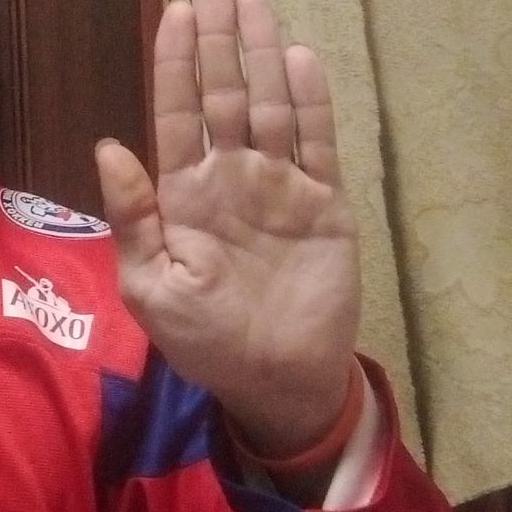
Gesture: stop